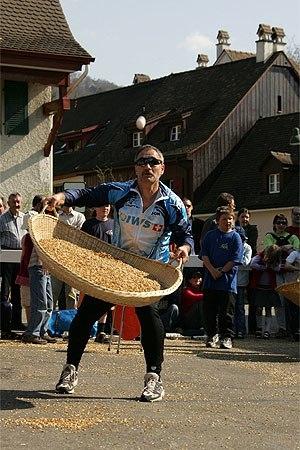
Fête de l'Eierleset à Arlesheim
Les fêtes, coutumes et jours fériés en Suisse ont des racines variées, en raison de la diversité linguistique et religieuse ainsi que de l'organisation territoriale de ce pays multiculturel.